Motion Picture Patents Company

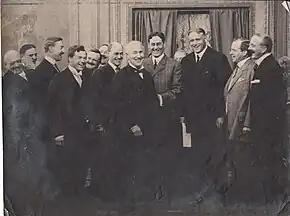
Thomas Edison with the licensees of the Motion Picture Patents Company (December 19, 1908)

The Motion Picture Patents Company (MPPC, also known as the Edison Trust), founded in December 1908 and effectively terminated in 1915 after it lost a federal antitrust suit, was a trust of all the major US film companies and local foreign-branches (Edison, Biograph, Vitagraph, Essanay, Selig Polyscope, Lubin Manufacturing, Kalem Company, Star Film Paris, American Pathé), the leading film distributor (George Kleine) and the biggest supplier of raw film stock, Eastman Kodak. The MPPC ended the domination of foreign films on US screens, standardized the manner in which films were distributed and exhibited within the US, and improved the quality of US motion pictures by internal competition. It also discouraged its members' entry into feature film production, and the use of outside financing, both to its members' eventual detriment.